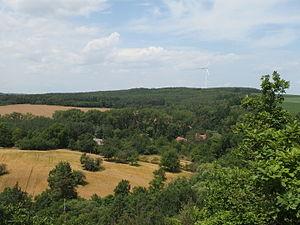
Čermákovice est une commune du district de Znojmo, dans la région de Moravie-du-Sud, en République tchèque. Sa population s'élevait à 90 habitants en 2019.